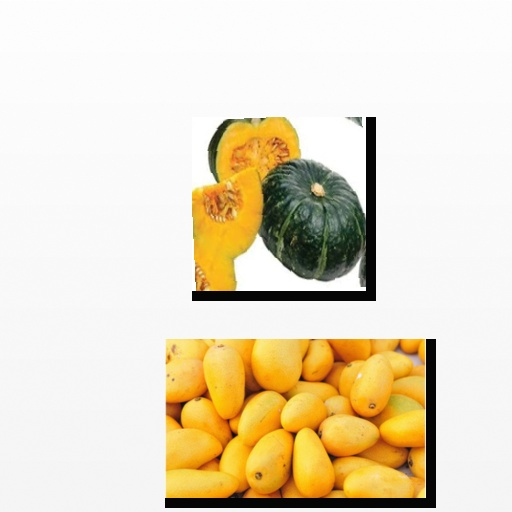
Food items: pumpkin, mango